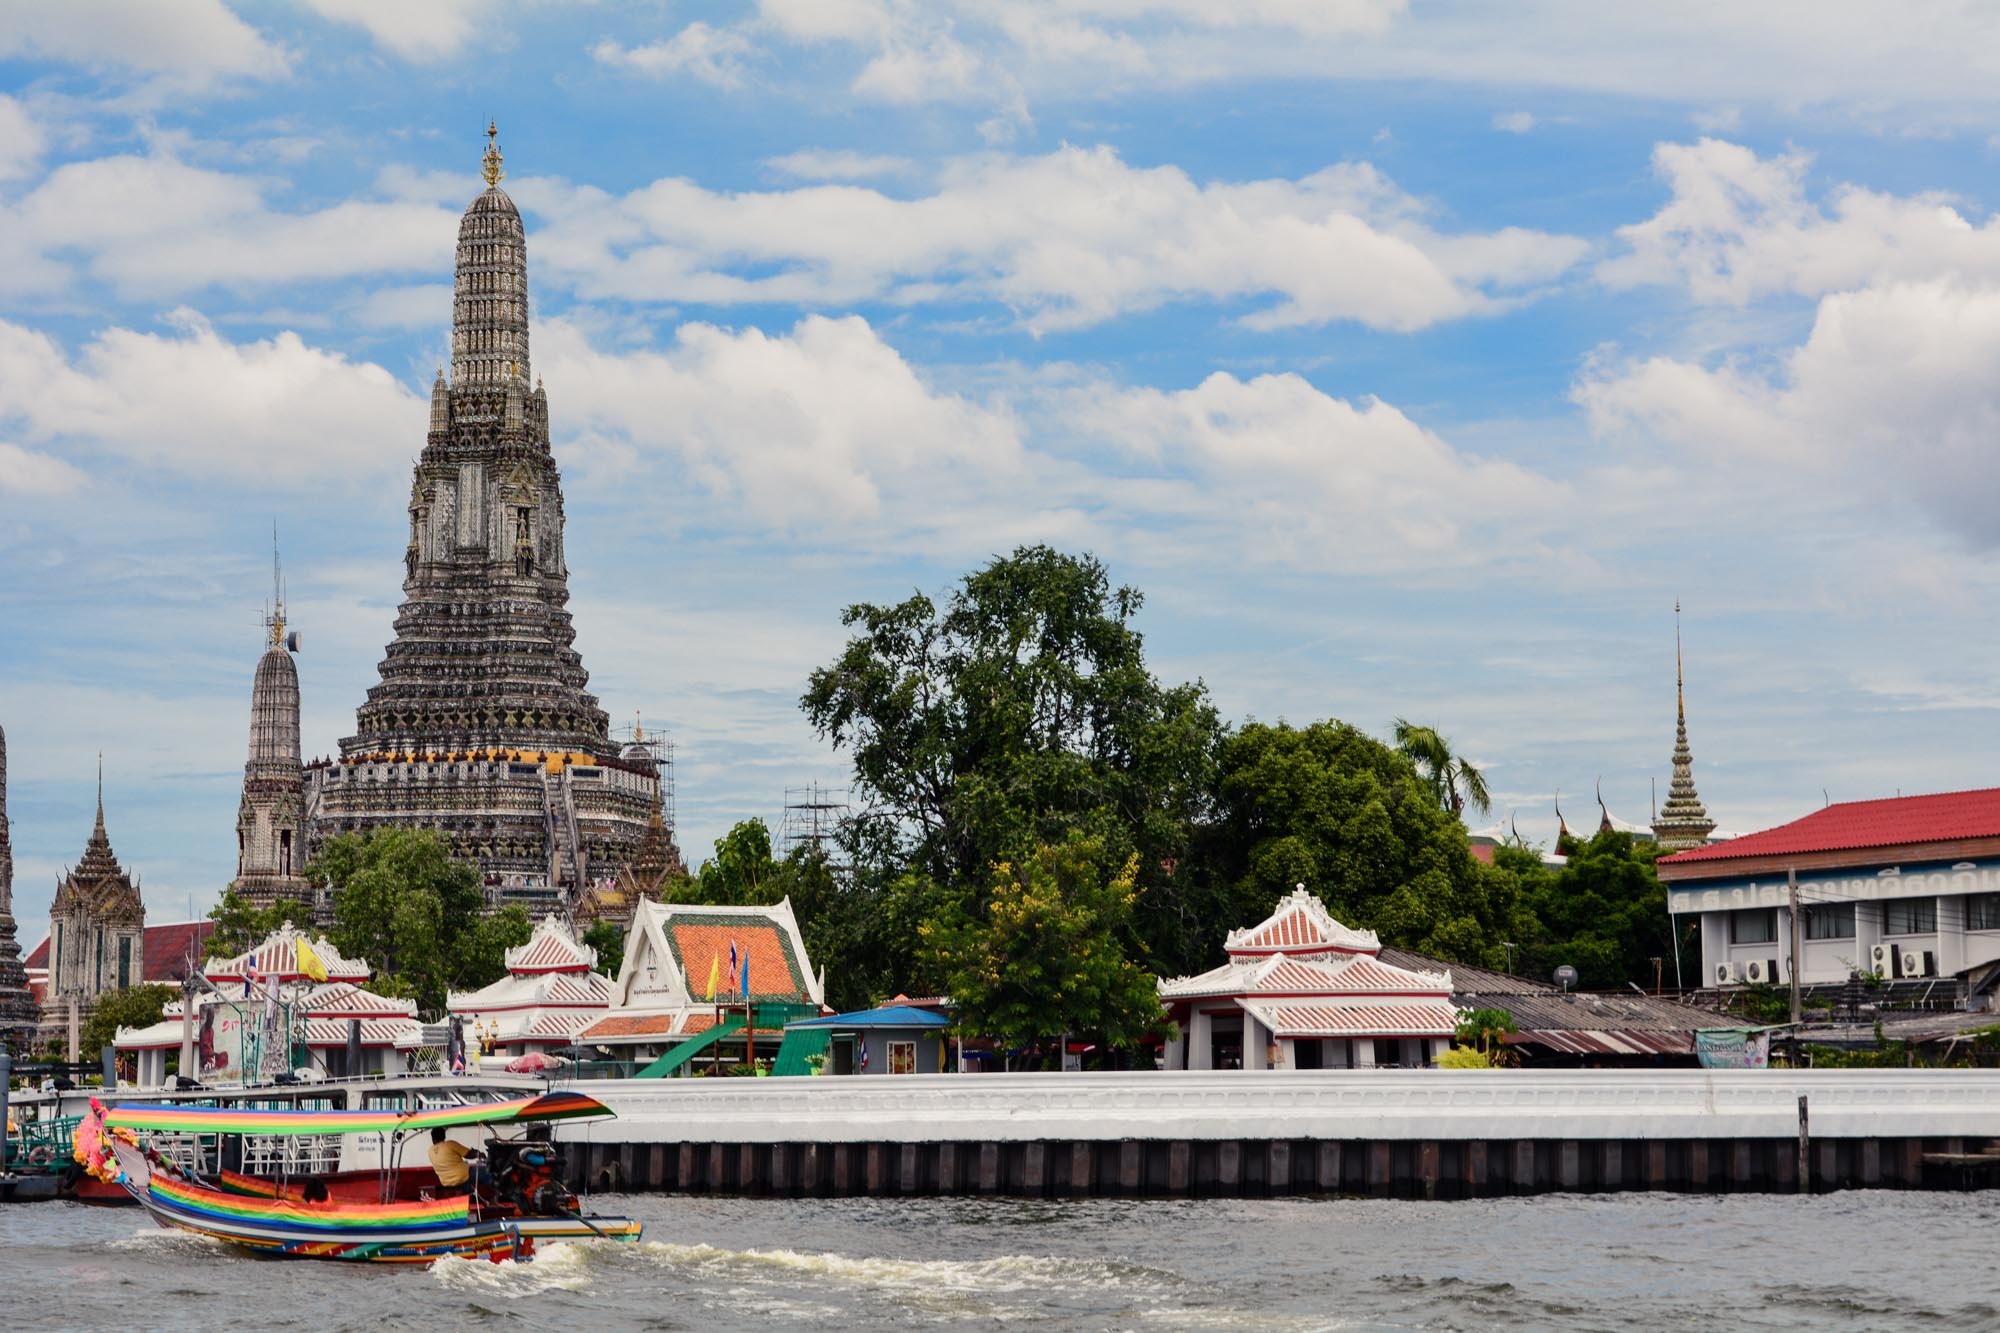
water, sky, view, building, palace, river, travel, tower, landmark, measure, tourism, place of worship, temple, pagoda, wat, tours, hindu temple, historic site